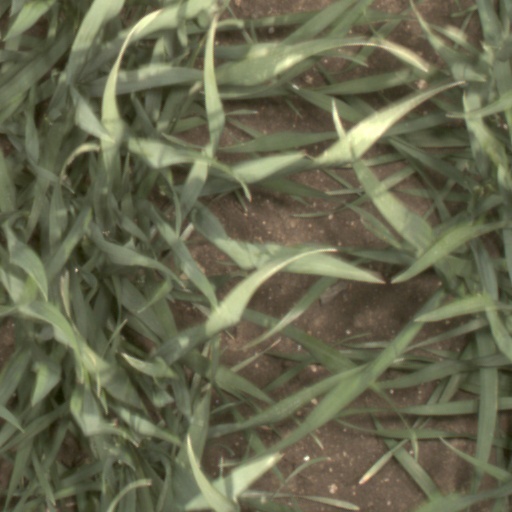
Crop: wheat